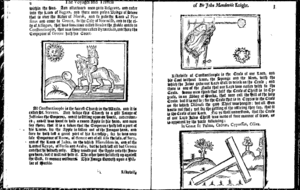
Le Livre des merveilles du monde est un ouvrage rédigé par Jean de Mandeville, chevalier anglais, à Liège entre 1355 et 1357, à partir d’un prétendu voyage en Égypte, Inde, Asie centrale, Chine, qui dura 34 ans, et de récits de missionnaires franciscains et dominicains. Le voyage de Mandeville est une mise en scène destinée à rendre son récit plus vivant. Il a certainement voyagé en Terre sainte, mais il est très peu probable que l’auteur ait atteint l’Asie centrale et encore moins l’Inde ou la Chine. Ce livre est plus connu sous le titre Voyages ou bien encore Une Geste ou aussi Un Roman sur les merveilles du monde.